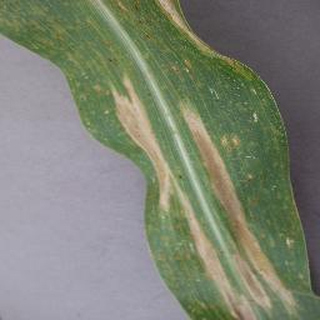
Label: corn_northern_leaf_blight